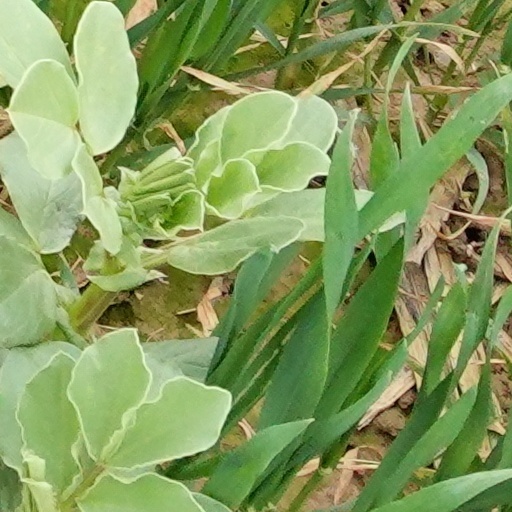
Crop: wheat